Yundonghai railway station

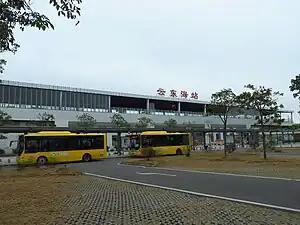
Exterior

Yundonghai railway station is a railway station in Yundonghai, Sanshui District, Foshan, Guangdong, China. It is an intermediate station on the Guangzhou–Zhaoqing intercity railway. It opened with the line on 30 March 2016. The station has two side platforms.